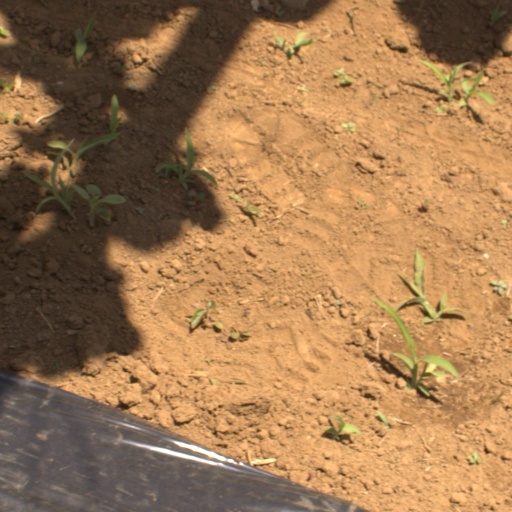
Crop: Jerusalem artichoke